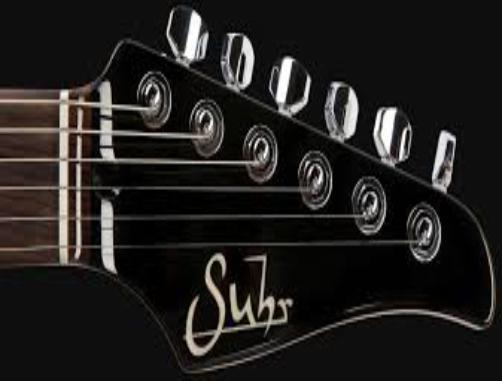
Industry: Leisure